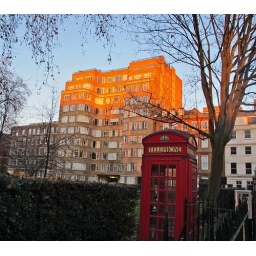
Florin Court and phone box in the evening sun.